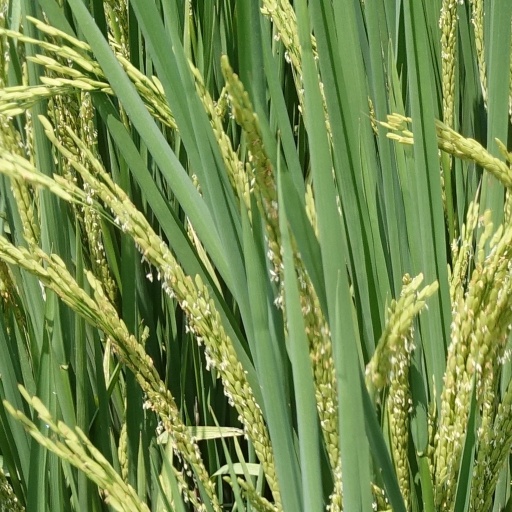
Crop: rice